Andiron

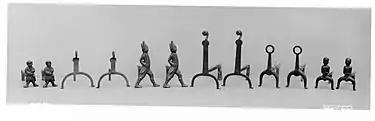
American iron firedogs, 1770–1800. Hessians at 3rd from left

Andirons and fire dogs are devices made of metal and (rarely) ceramic which support the firewood. They normally stand upon short legs and are usually connected with an upright guard. The guard keeps the logs in the fireplace as they burn and settle. This guard, which may be of iron, steel, copper, bronze, or silver, may be simple, or elaborately ornamented (often with patterns or heraldic ornaments, such as the fleur-de-lis, with sphinxes, grotesque animals, mythological statuettes, or caryatides supporting heroic figures or emblems). A common decoration in the form of a canine plays on the dual meanings of the word "dog" (canine and inanimate holder or blocker).